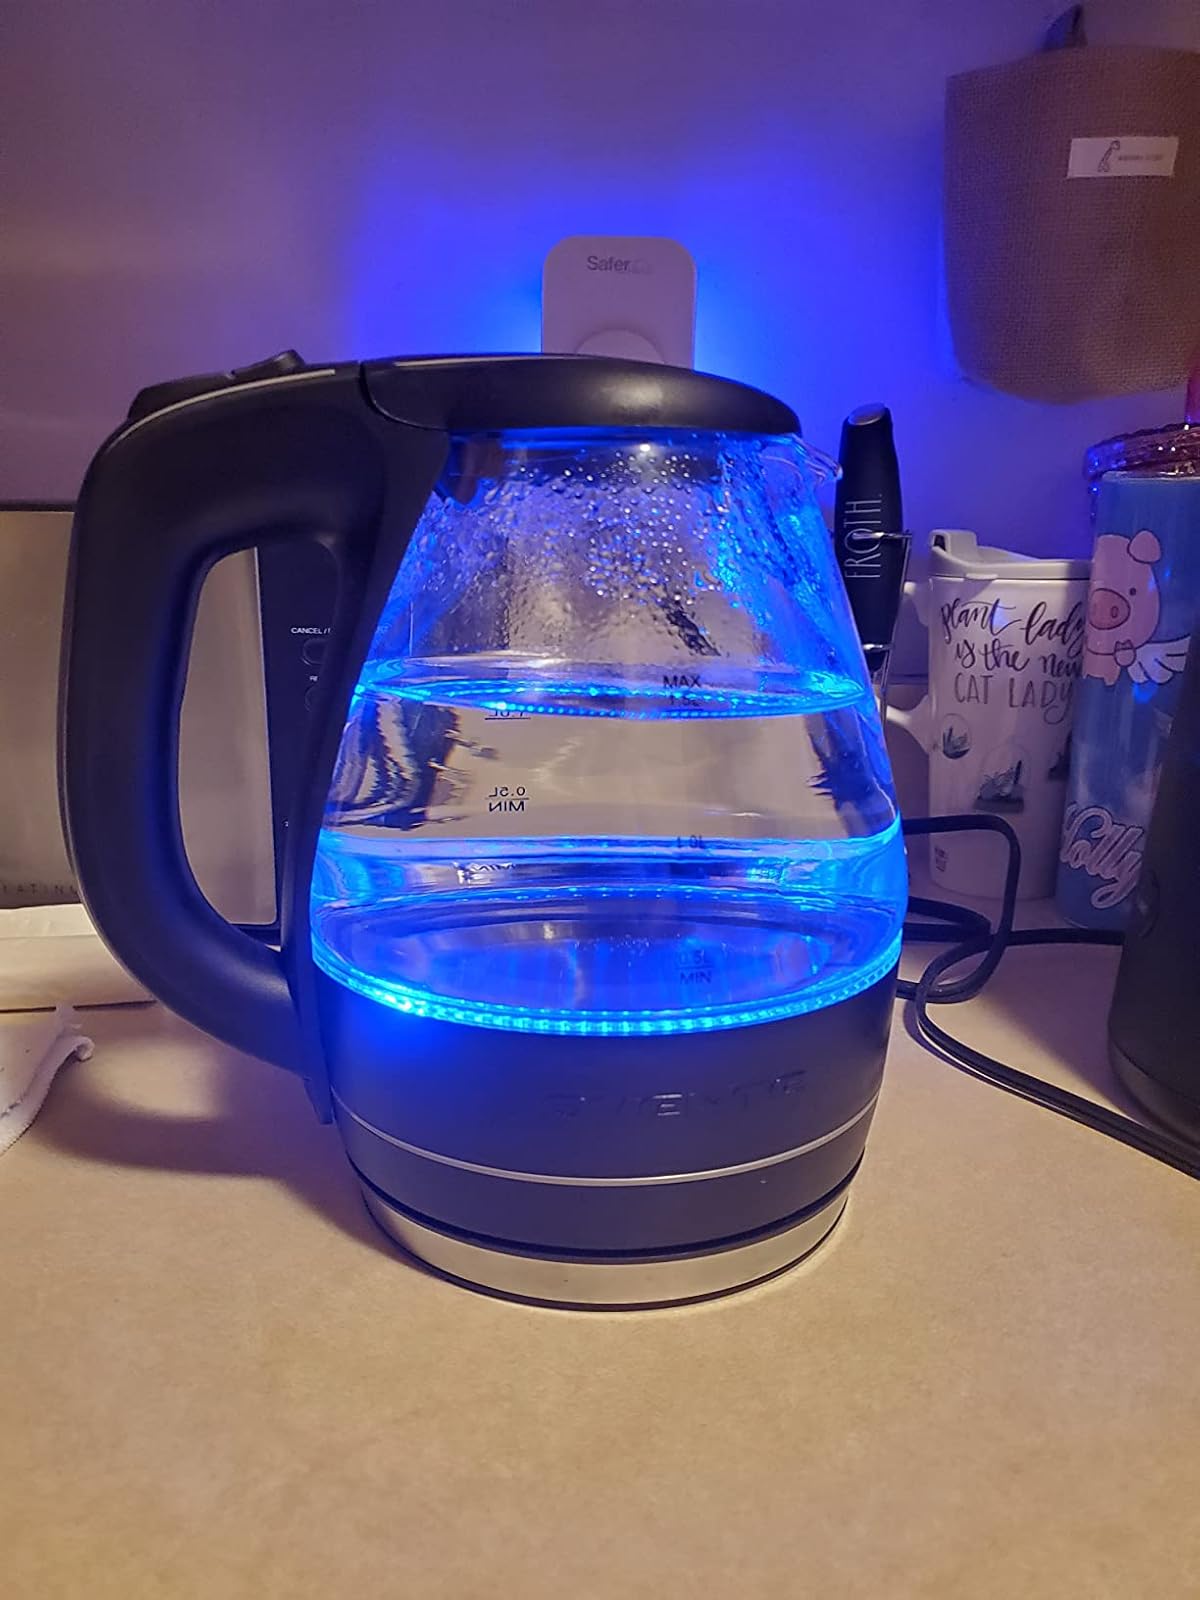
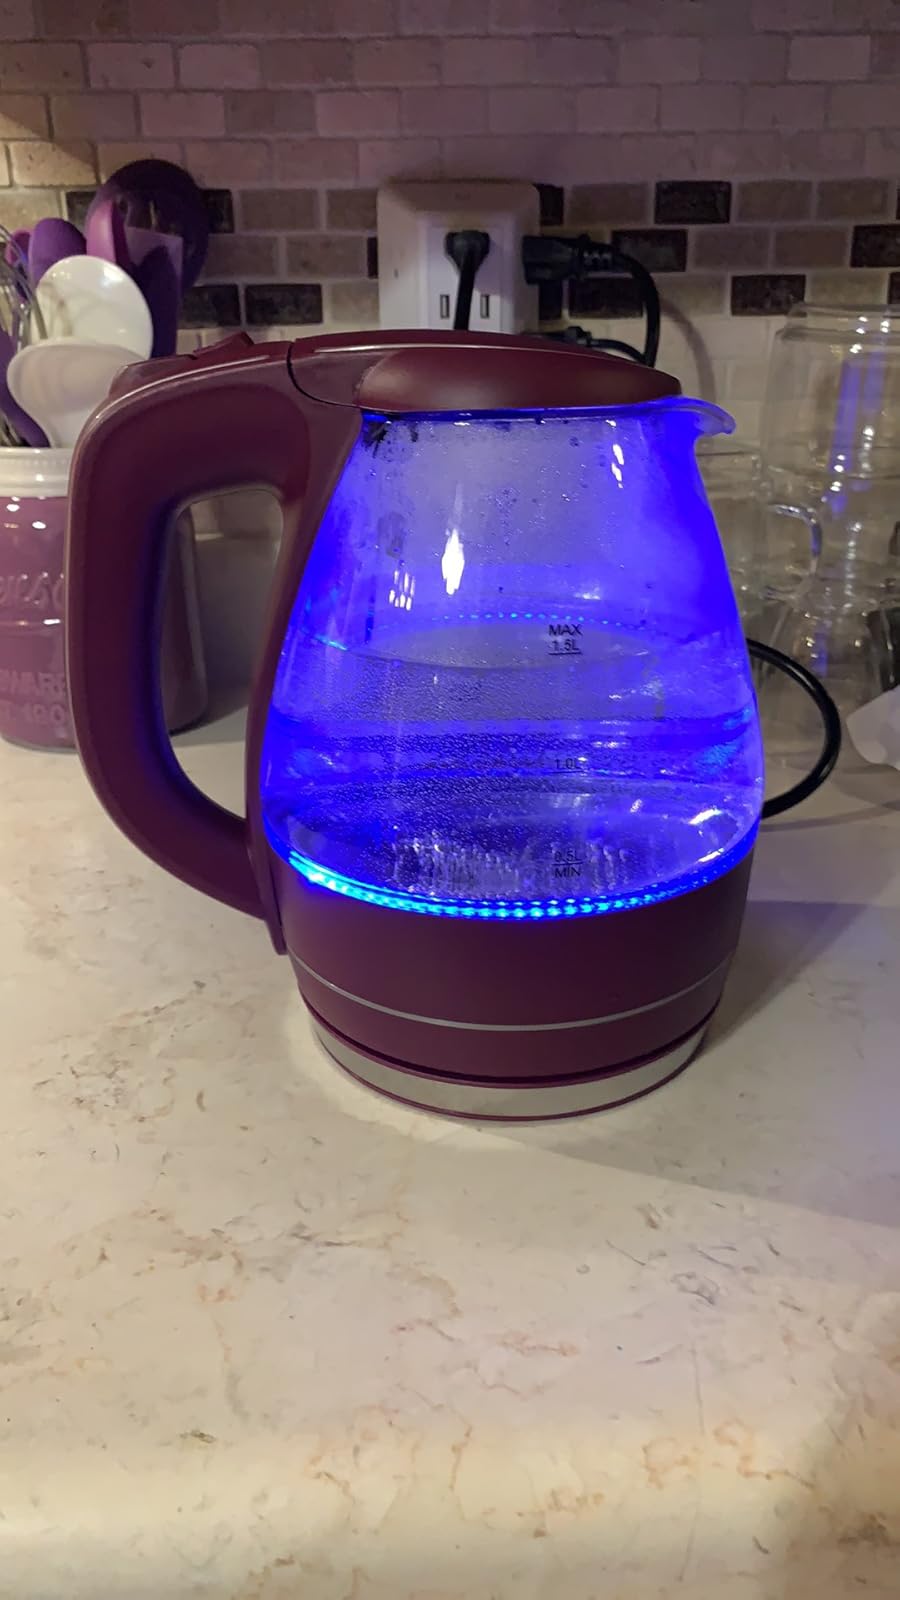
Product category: items_kettle
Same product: no